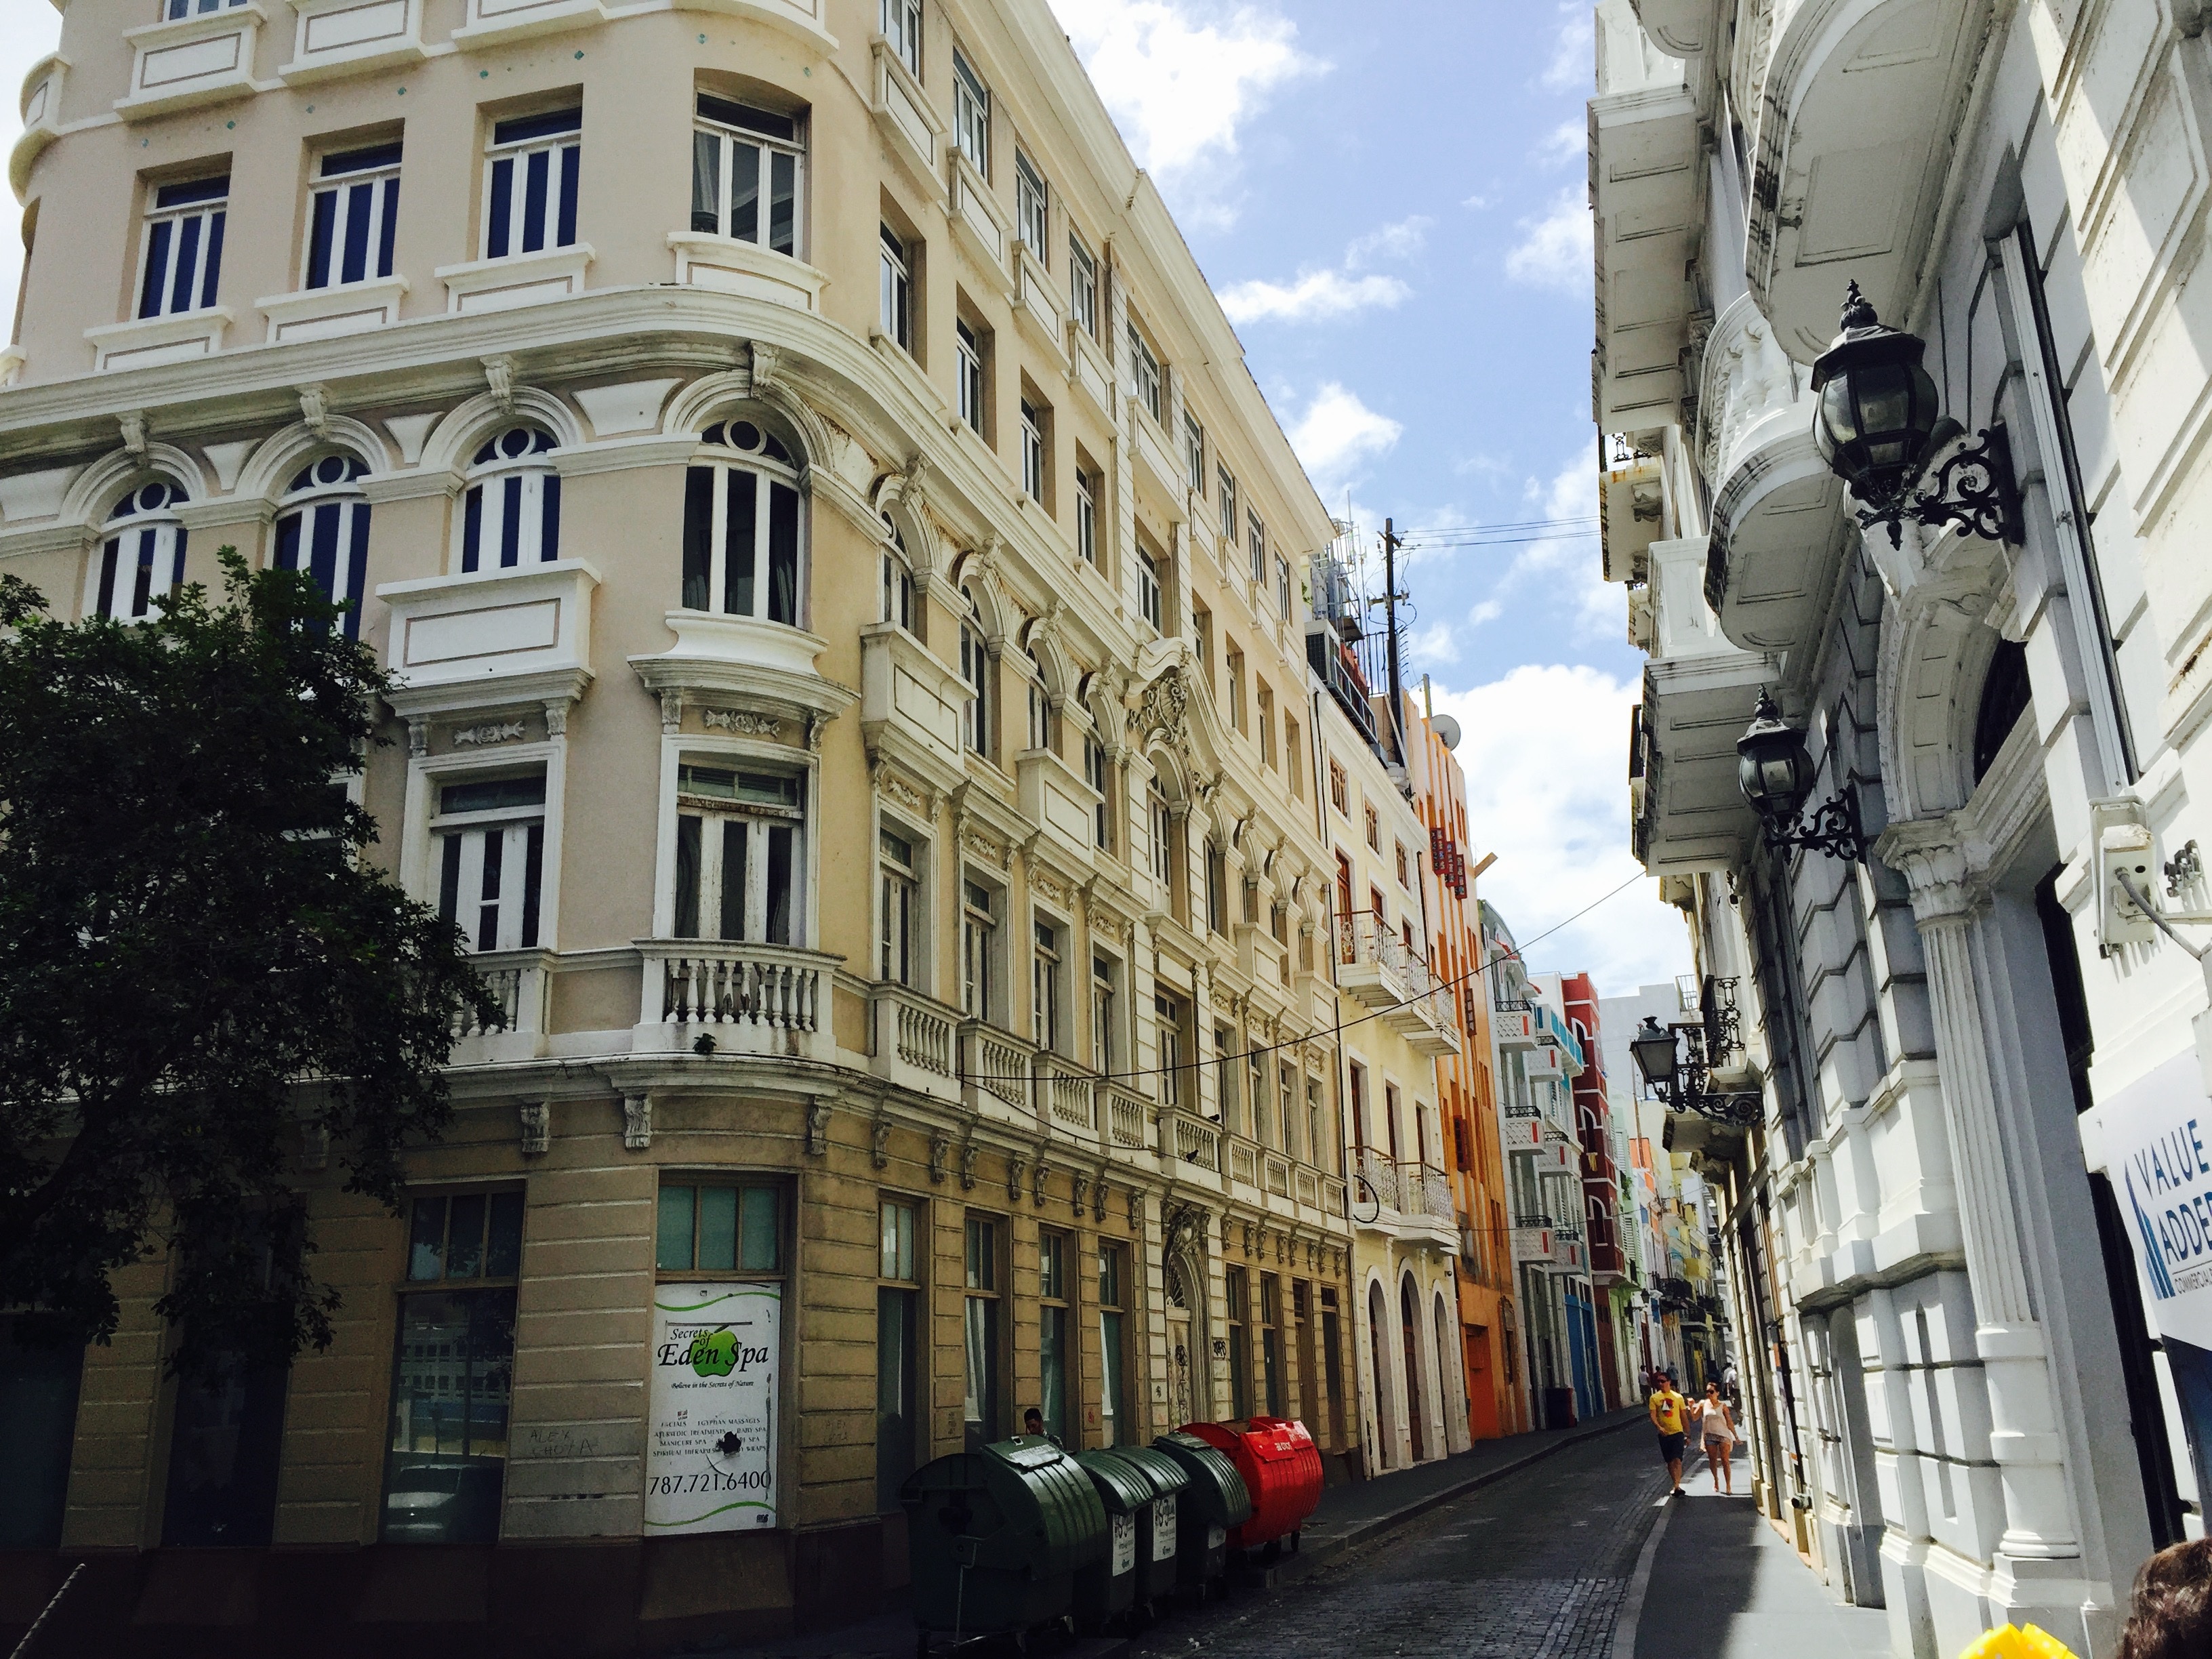
architecture, road, street, town, city, cityscape, downtown, landmark, facade, tourism, waterway, infrastructure, neighbourhood, urban area